Bukovina Germans

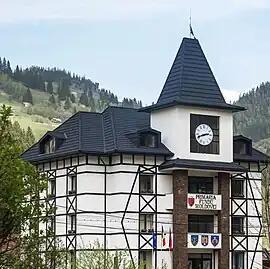
Fundu Moldovei, situated in the western part of Suceava County, a notable example of a rural settlement previously inhabited by Zipser German miners.

When Nazi Germany signed the Molotov–Ribbentrop Pact with the Soviet Union (USSR) in 1939 (just before the outbreak of World War II), the fate (unknown to those affected) of the Germans in Bukovina was sealed. In a secret supplementary protocol, it was agreed (among other points) that the northern part of Bukovina would be annexed by the Soviet Union under a territorial re-organization in Central-Eastern Europe, with the German sub-populations therein undergoing compulsory resettlement to other future Nazi-occupied territories. Under this military partitive accord, the Soviet Union occupied northern Romania in 1940.